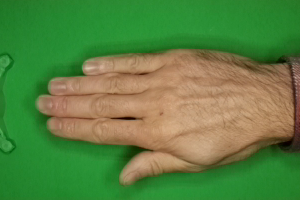
Label: paper